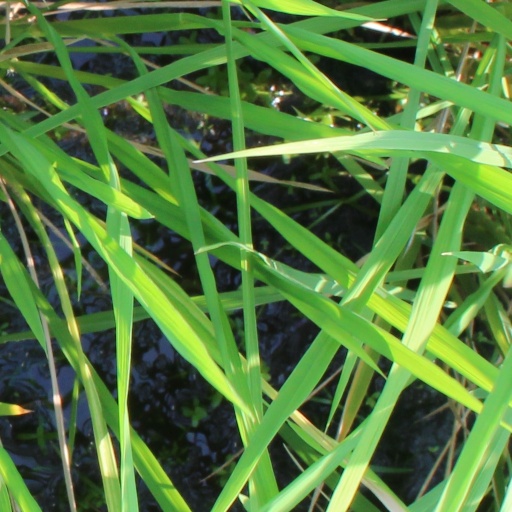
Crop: rice